St Anne's College, Oxford

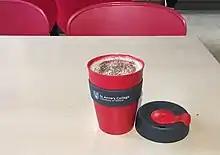
A STACS coffee, in a college branded KeepCup

Early students of the college included the great-great aunt of Catherine, Princess of Wales. Anglican nun and VAD nurse Gertrude Middleton (1876–1942) lived in college accommodation at Banbury Road having commenced her studies at Oxford in 1900. Her sister Margaret Middleton (1880–1900) was due to study at Oxford alongside her but drowned earlier that year.